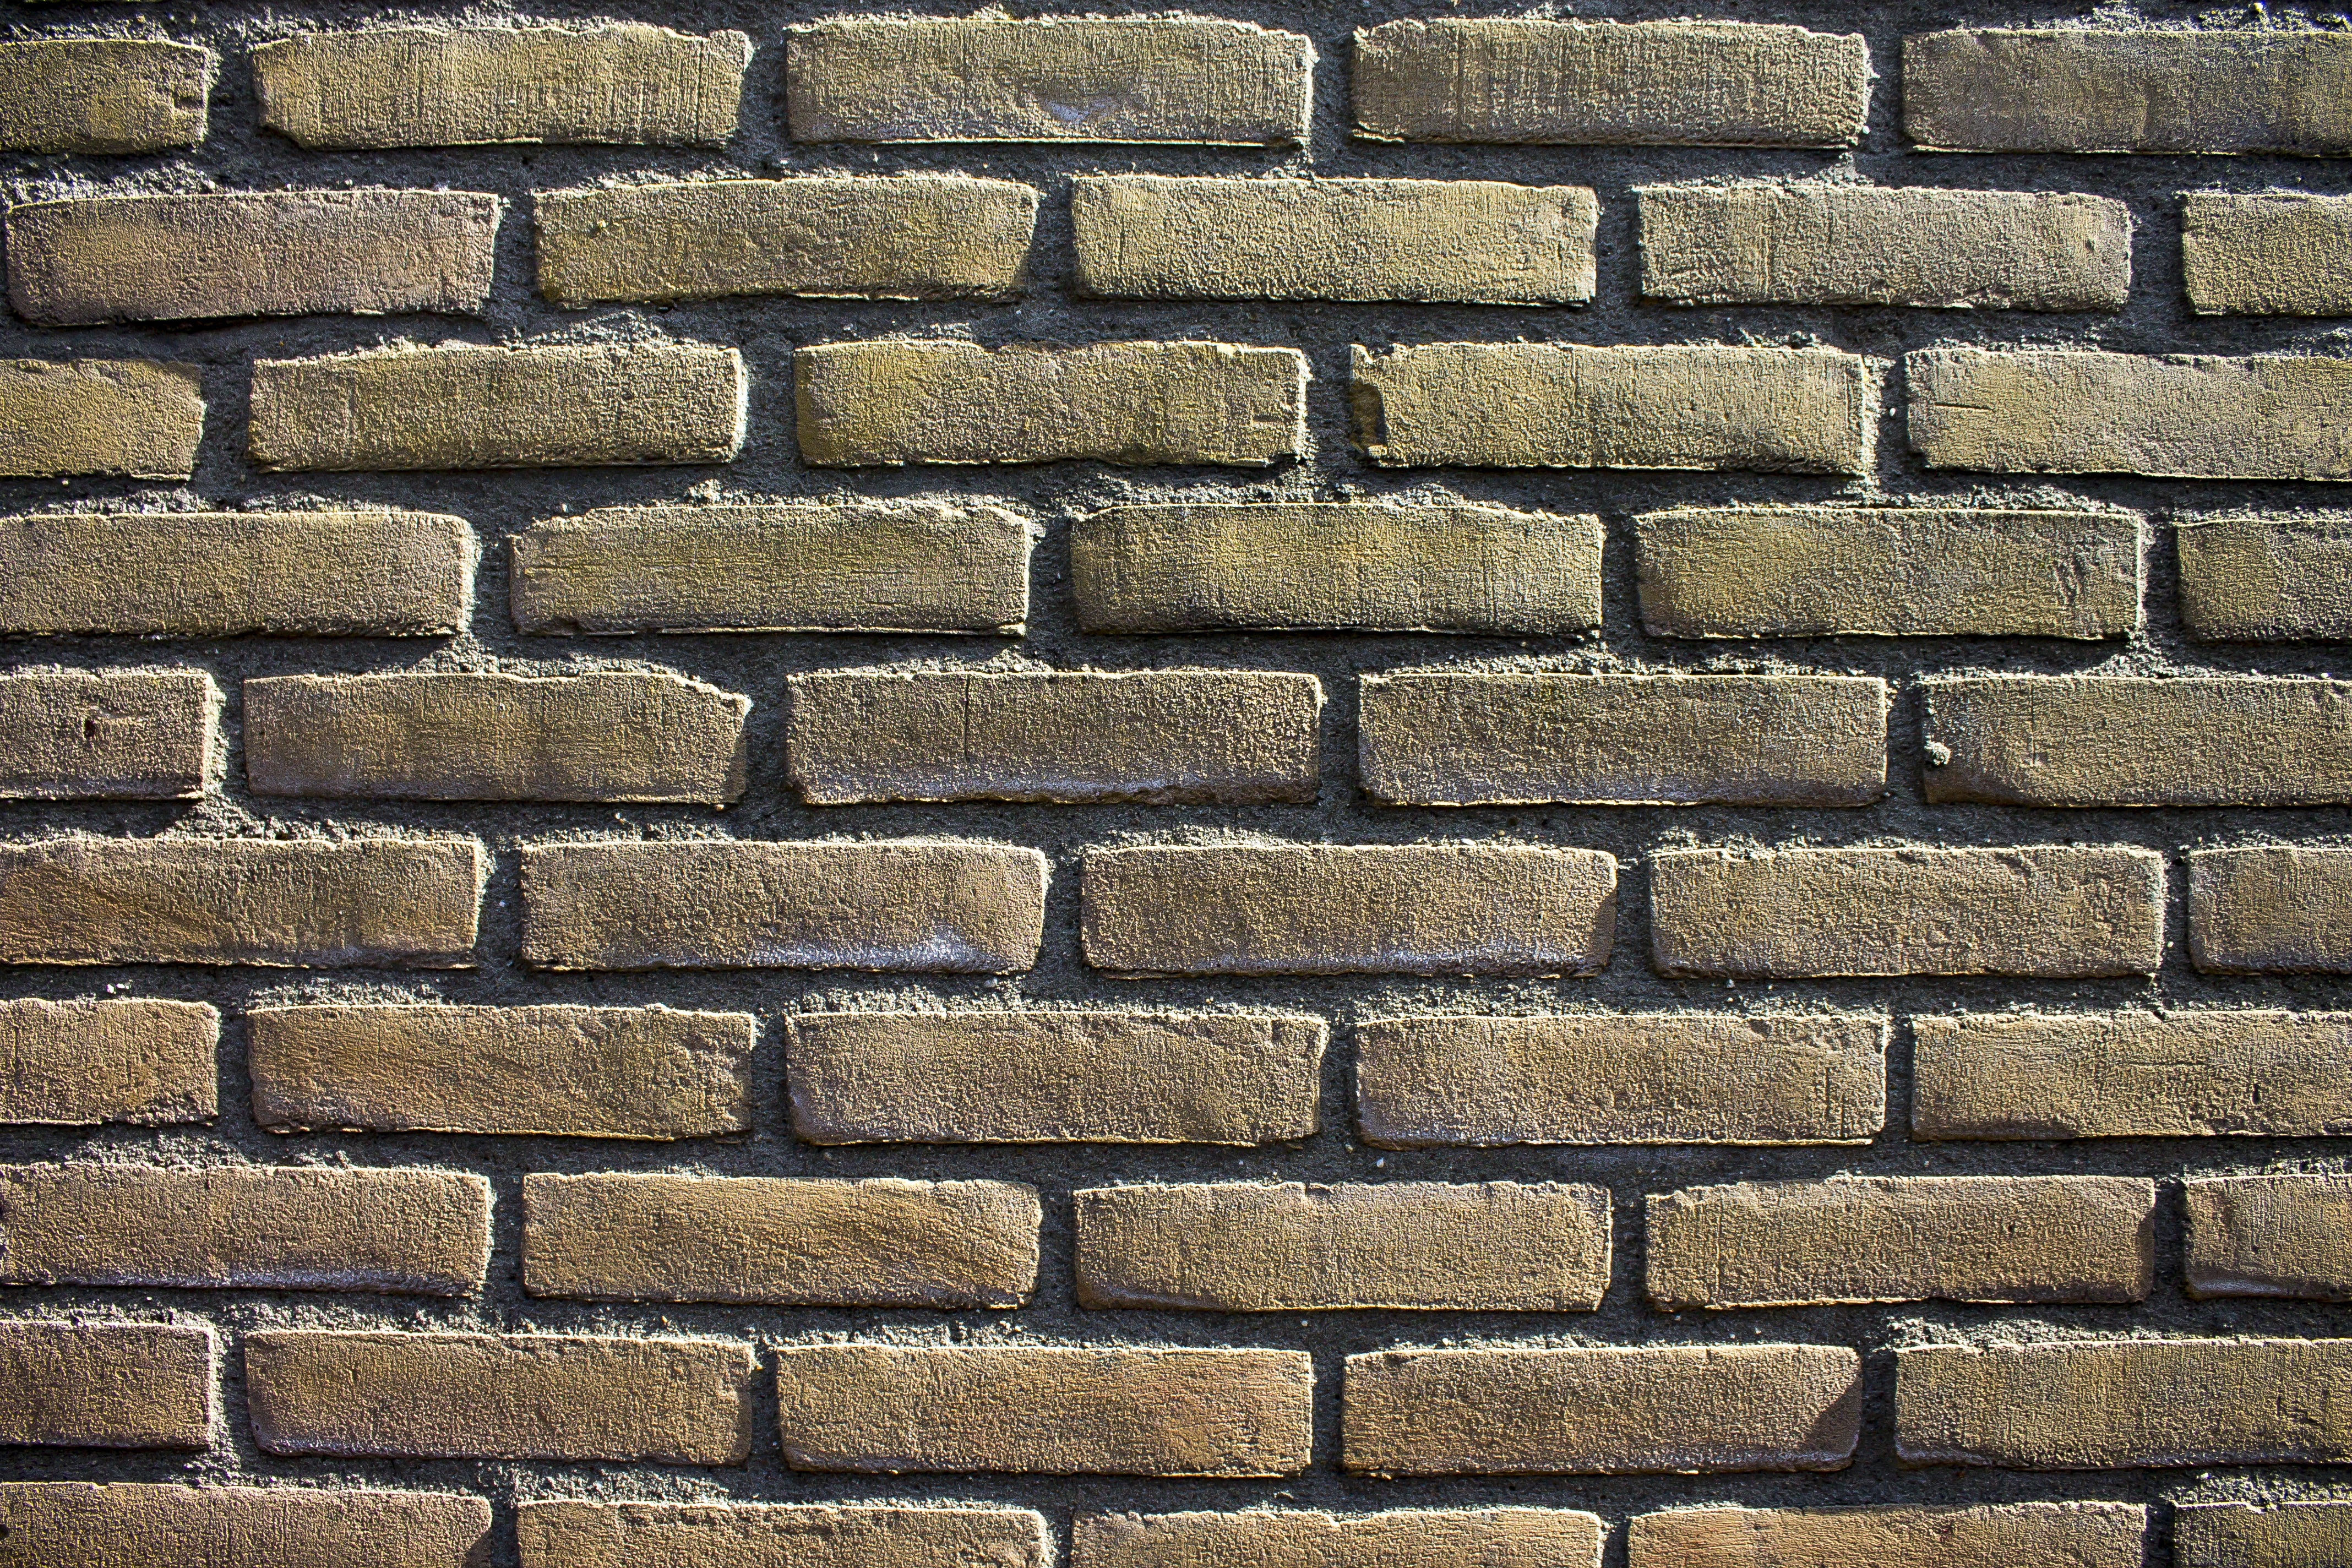
rock, structure, house, texture, floor, cobblestone, wall, stone, construction, cottage, stone wall, brick, material, brick wall, background, bricks, brickwork, joint, flooring, road surface